Answer in natural language. Is black colour tv stand in front of Doorway? Choose between the following options: no or yes
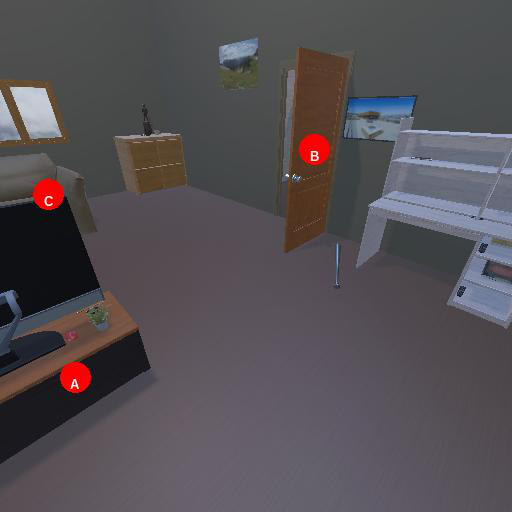
<answer>yes</answer>